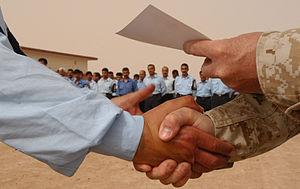
Une poignée de main est un geste de communication effectué le plus souvent en guise de salutation mais qui peut également être une signification de remerciement ou d'accord.
La droiterie est l'utilisation préférentielle de sa main droite pour les tâches courantes.